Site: brandenburg
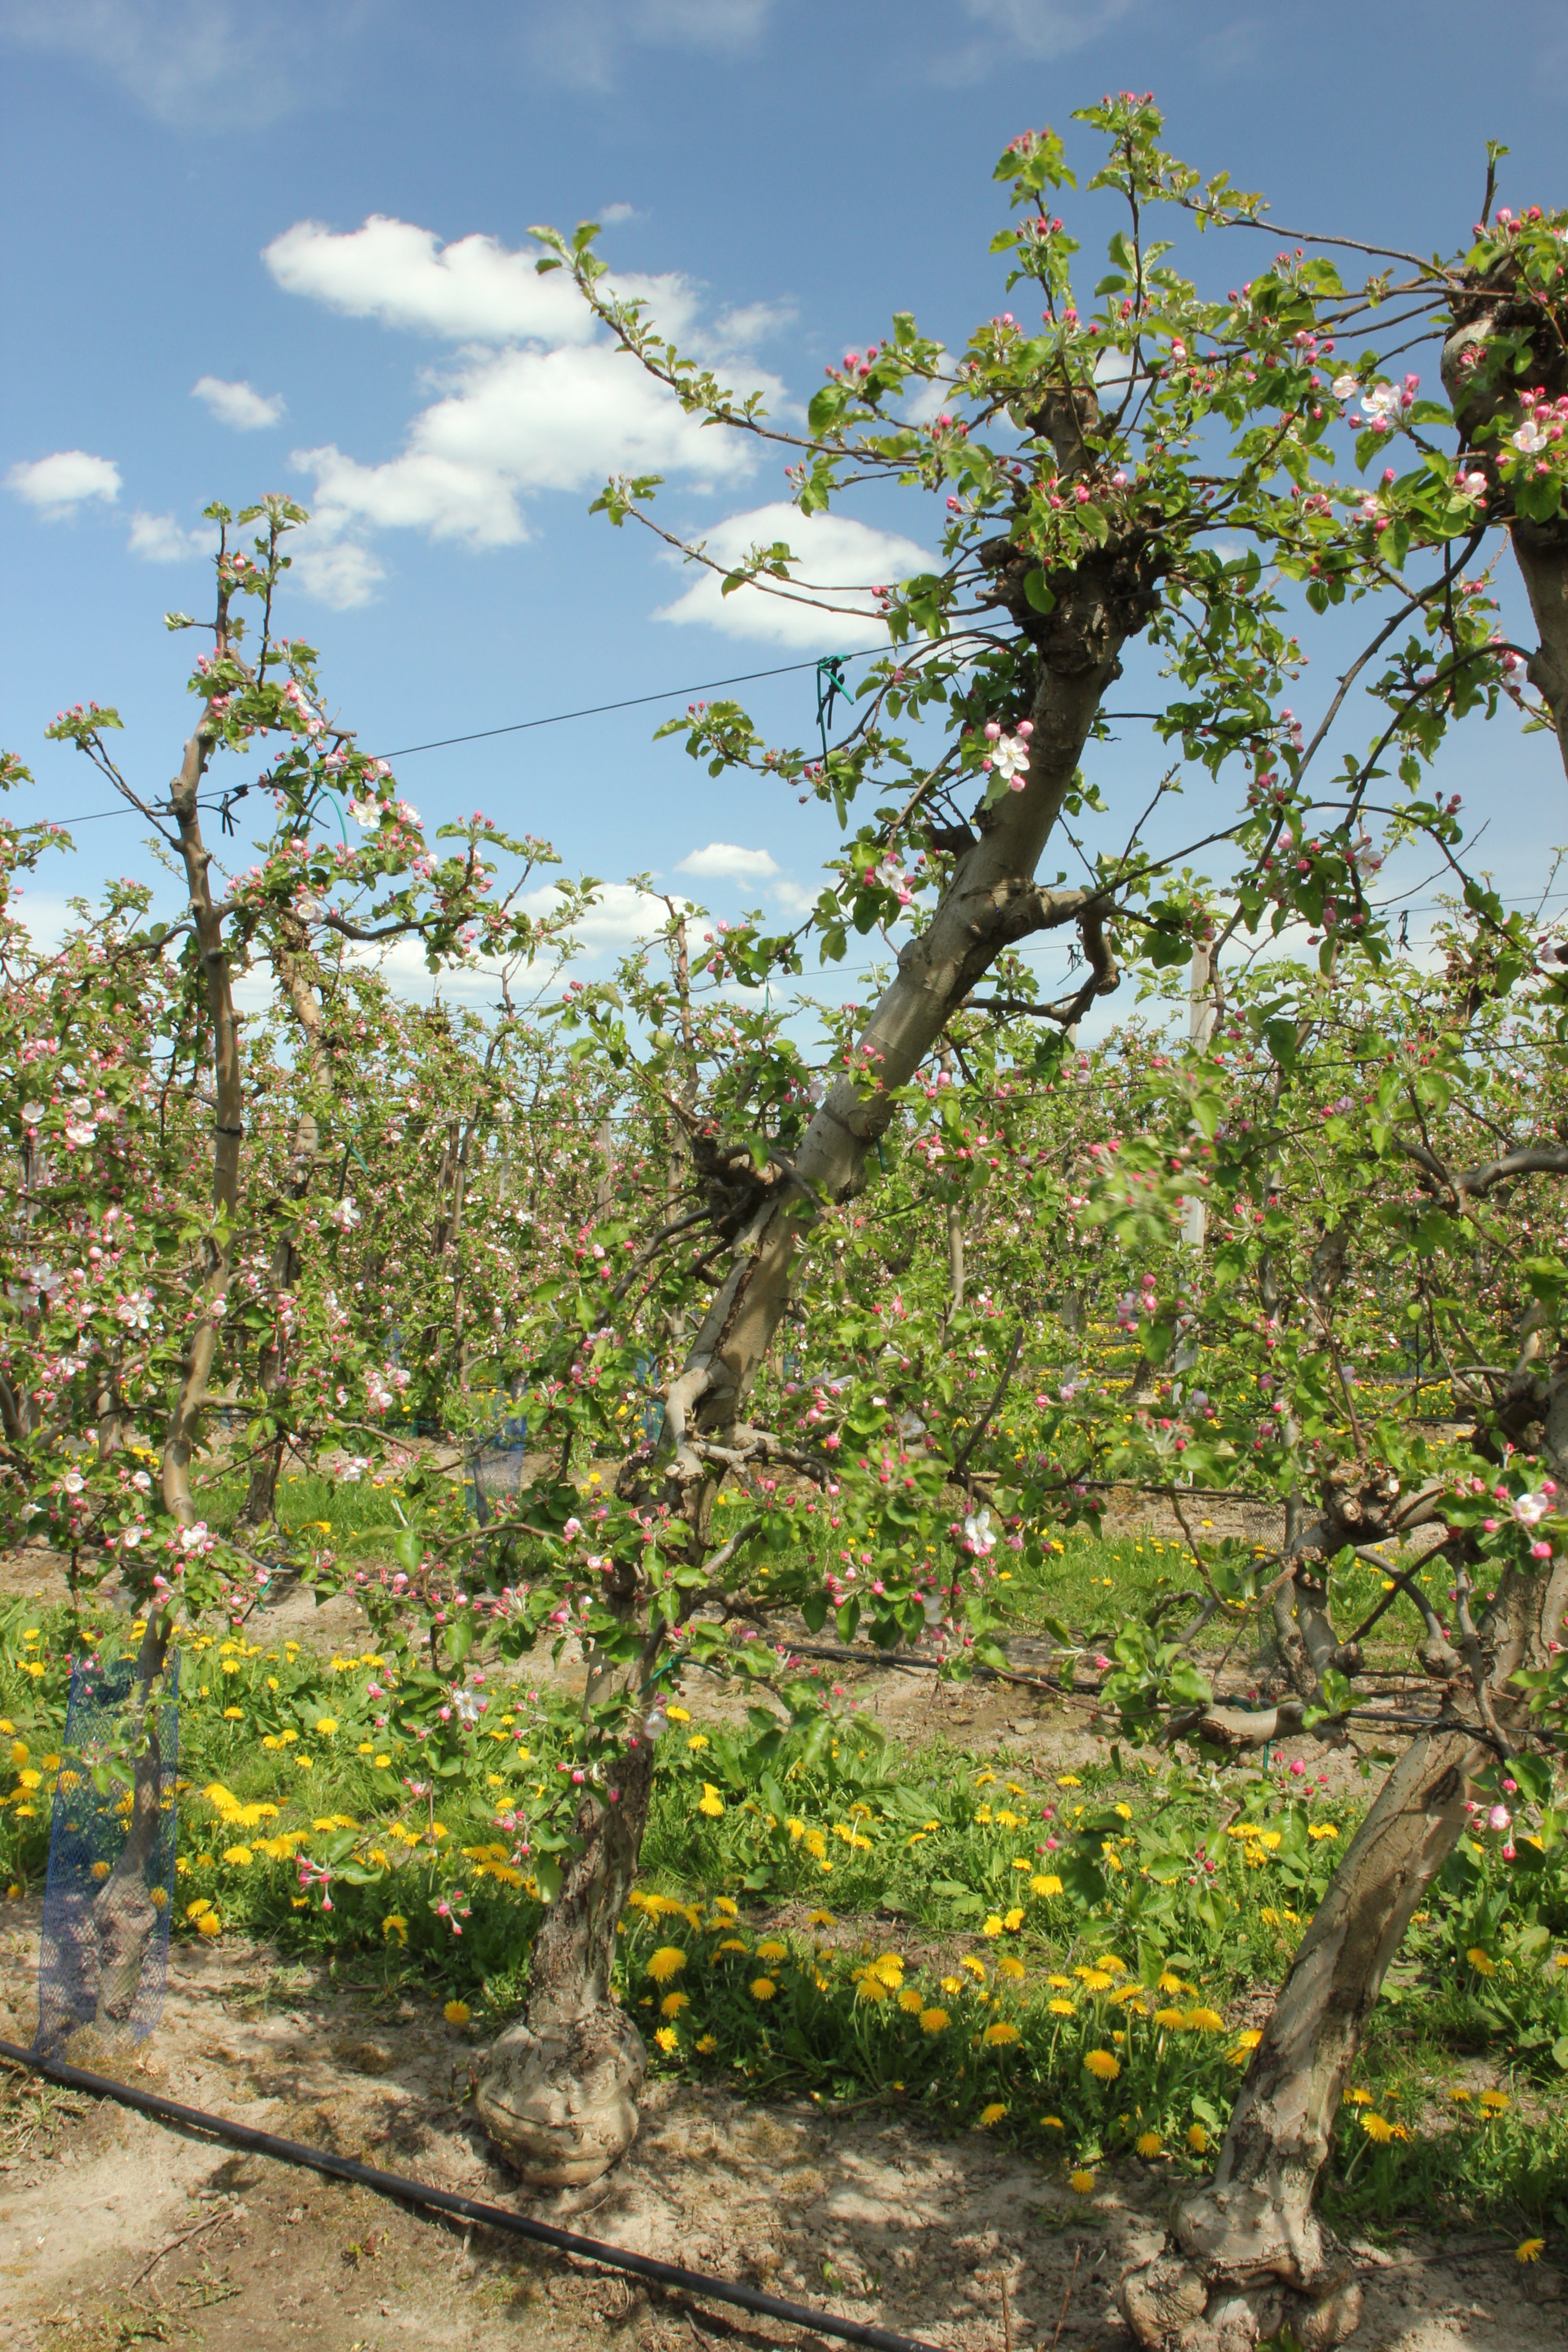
Growth stage (BBCH 57): Inflorescence emergence